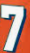
Number: 7